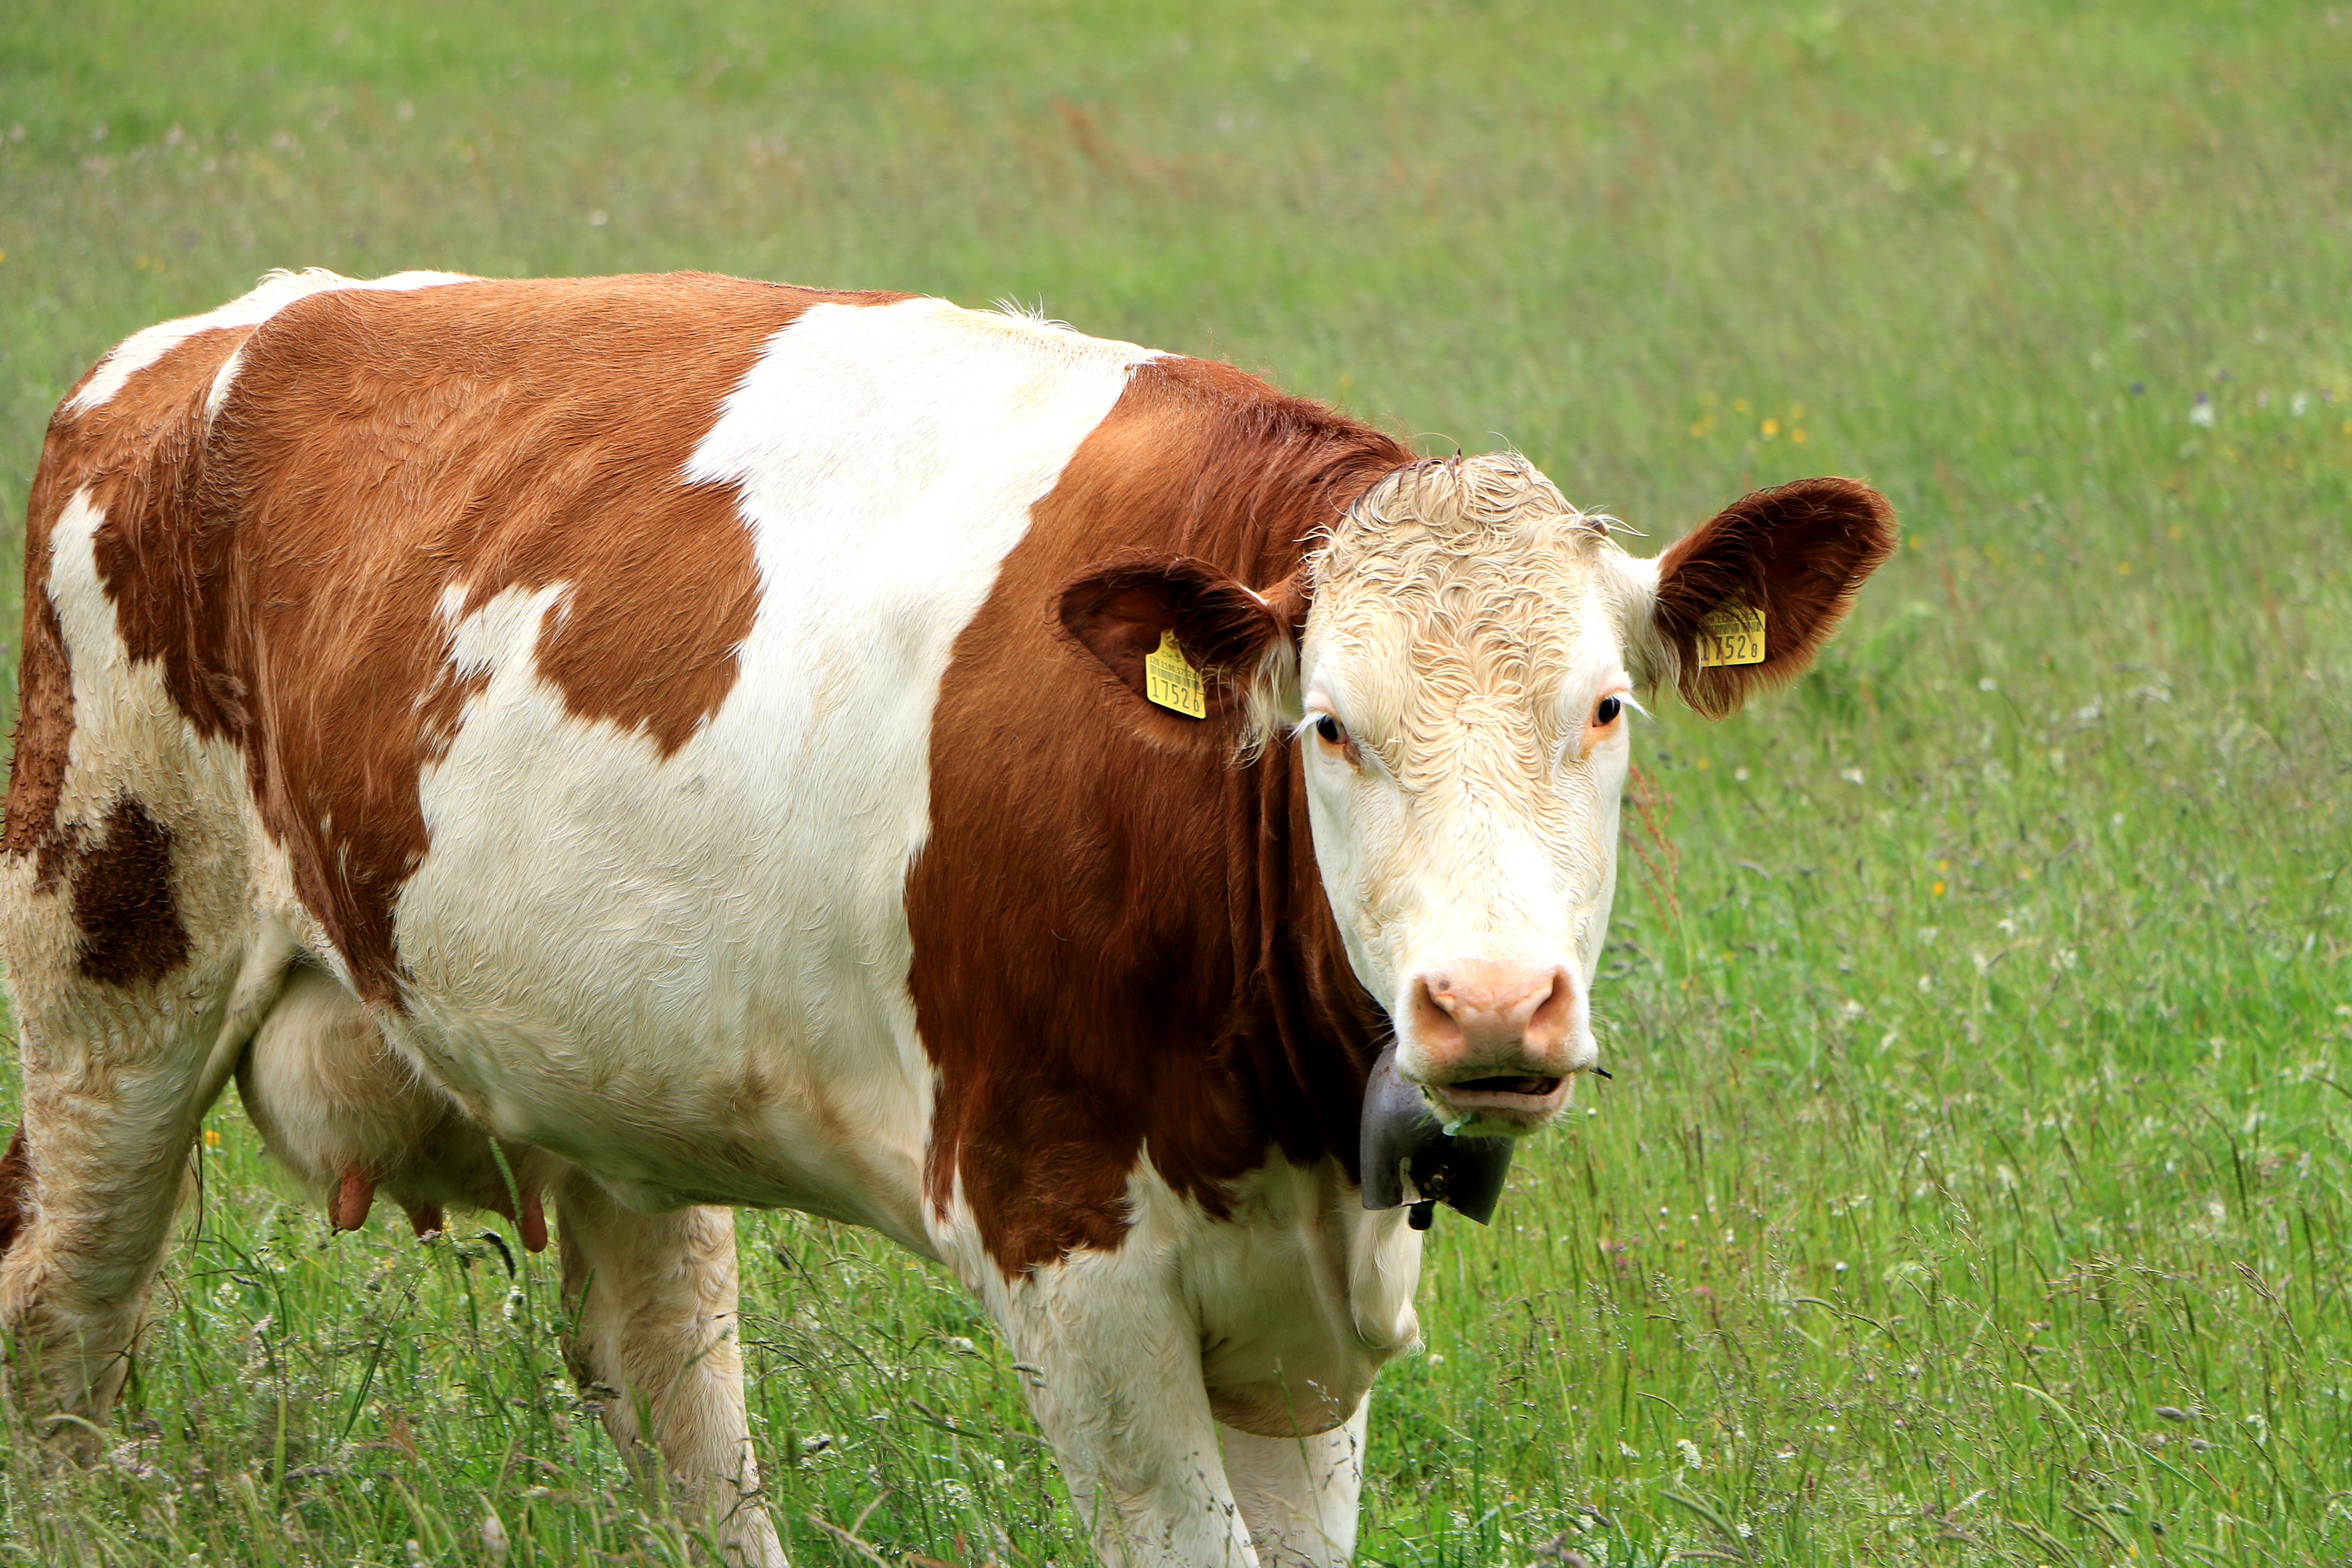
grass, field, farm, meadow, pasture, grazing, mammal, agriculture, fauna, calf, bull, grassland, vertebrate, rural area, dairy cow, cattle like mammal, cow goat family, texas longhorn